History of the Philippines

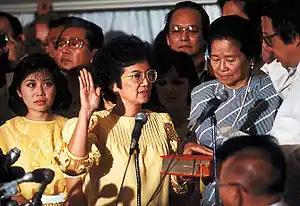
Corazon Aquino, widow of the assassinated opposition leader Ninoy Aquino, takes the Oath of Office on February 25, 1986

Elections were held in April 1946, with Manuel Roxas becoming the first president of the independent Republic of the Philippines. The United States ceded its sovereignty over the Philippines on July 4, 1946, as scheduled. Ending the 381 years of colonial rule in the country that had lasted from April 27, 1565, since the Spanish settlement. However, the Philippine economy remained highly dependent on United States markets—more dependent, according to United States high commissioner Paul McNutt, than any single U.S. state was dependent on the rest of the country. The Philippine Trade Act, passed as a precondition for receiving war rehabilitation grants from the United States, exacerbated the dependency with provisions further tying the economies of the two countries. A military assistance pact was signed in 1947 granting the United States a 99-year lease on designated military bases in the country.